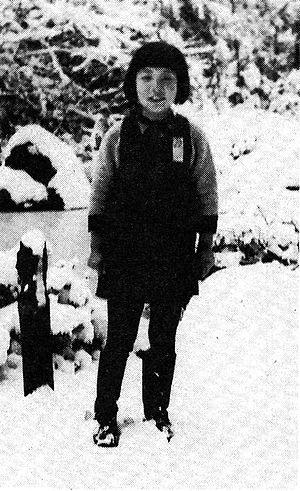
Yumie Hiraiwa est une écrivain japonaise, lauréate du prix Naoki.